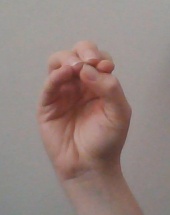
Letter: ha